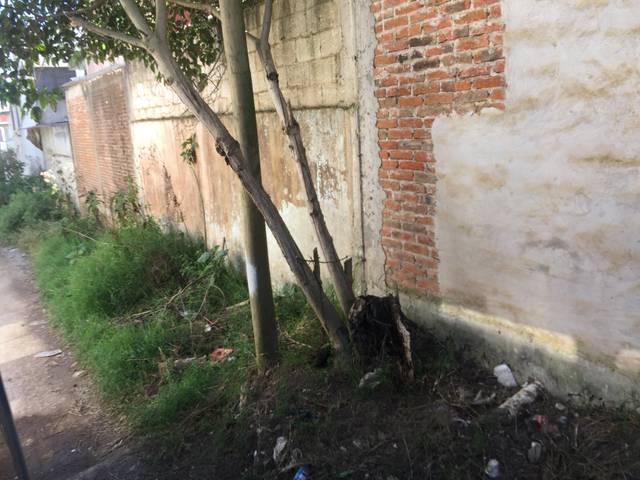
Region: Mexico
Coordinates: 19.532, -96.884